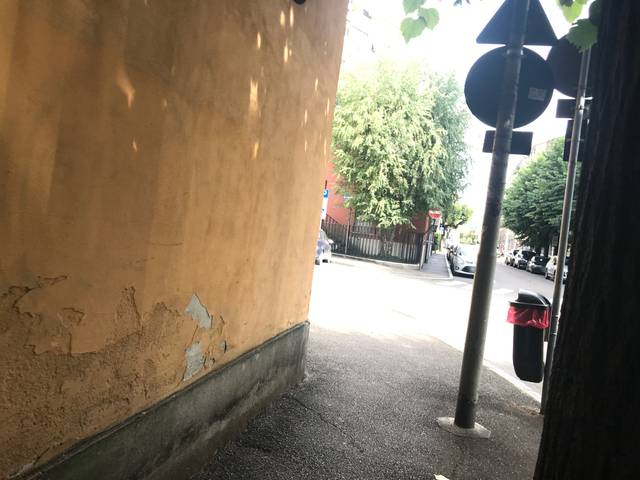
Region: Italy
Coordinates: 45.813, 9.071